List of marine gastropods of South Africa

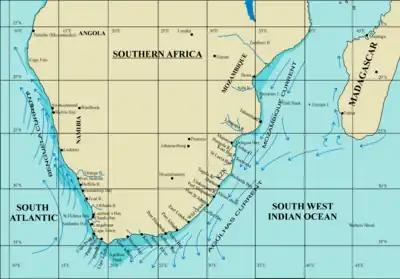
Map of the Southern African coastline showing some of the landmarks referred to in species range statements

This list of marine gastropods of South Africa attempts to list all of the sea snails and sea slugs of South Africa, in other words the marine gastropod molluscs of that area. This list is a sub-list of the List of marine molluscs of South Africa.